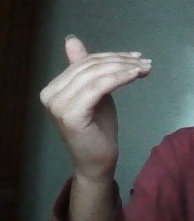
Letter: khaa